Abbas Qomi

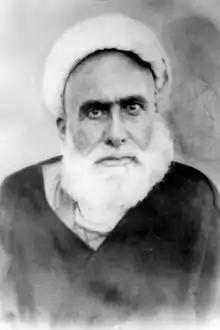
Sheikh Abbas Qomi

Abbas Qomi also known as "Mohaddith Qomi" was a Shia scholar, historian, and hadith narrator. He wrote books, including Mafatih al-Janan.